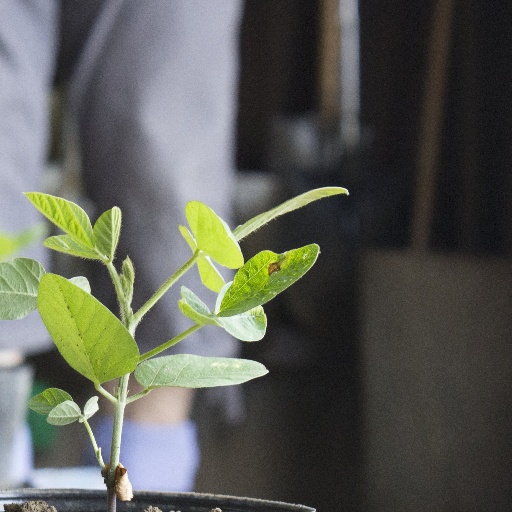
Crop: soybean